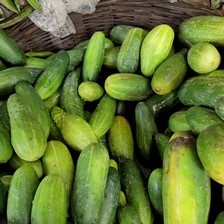
Label: cucumber